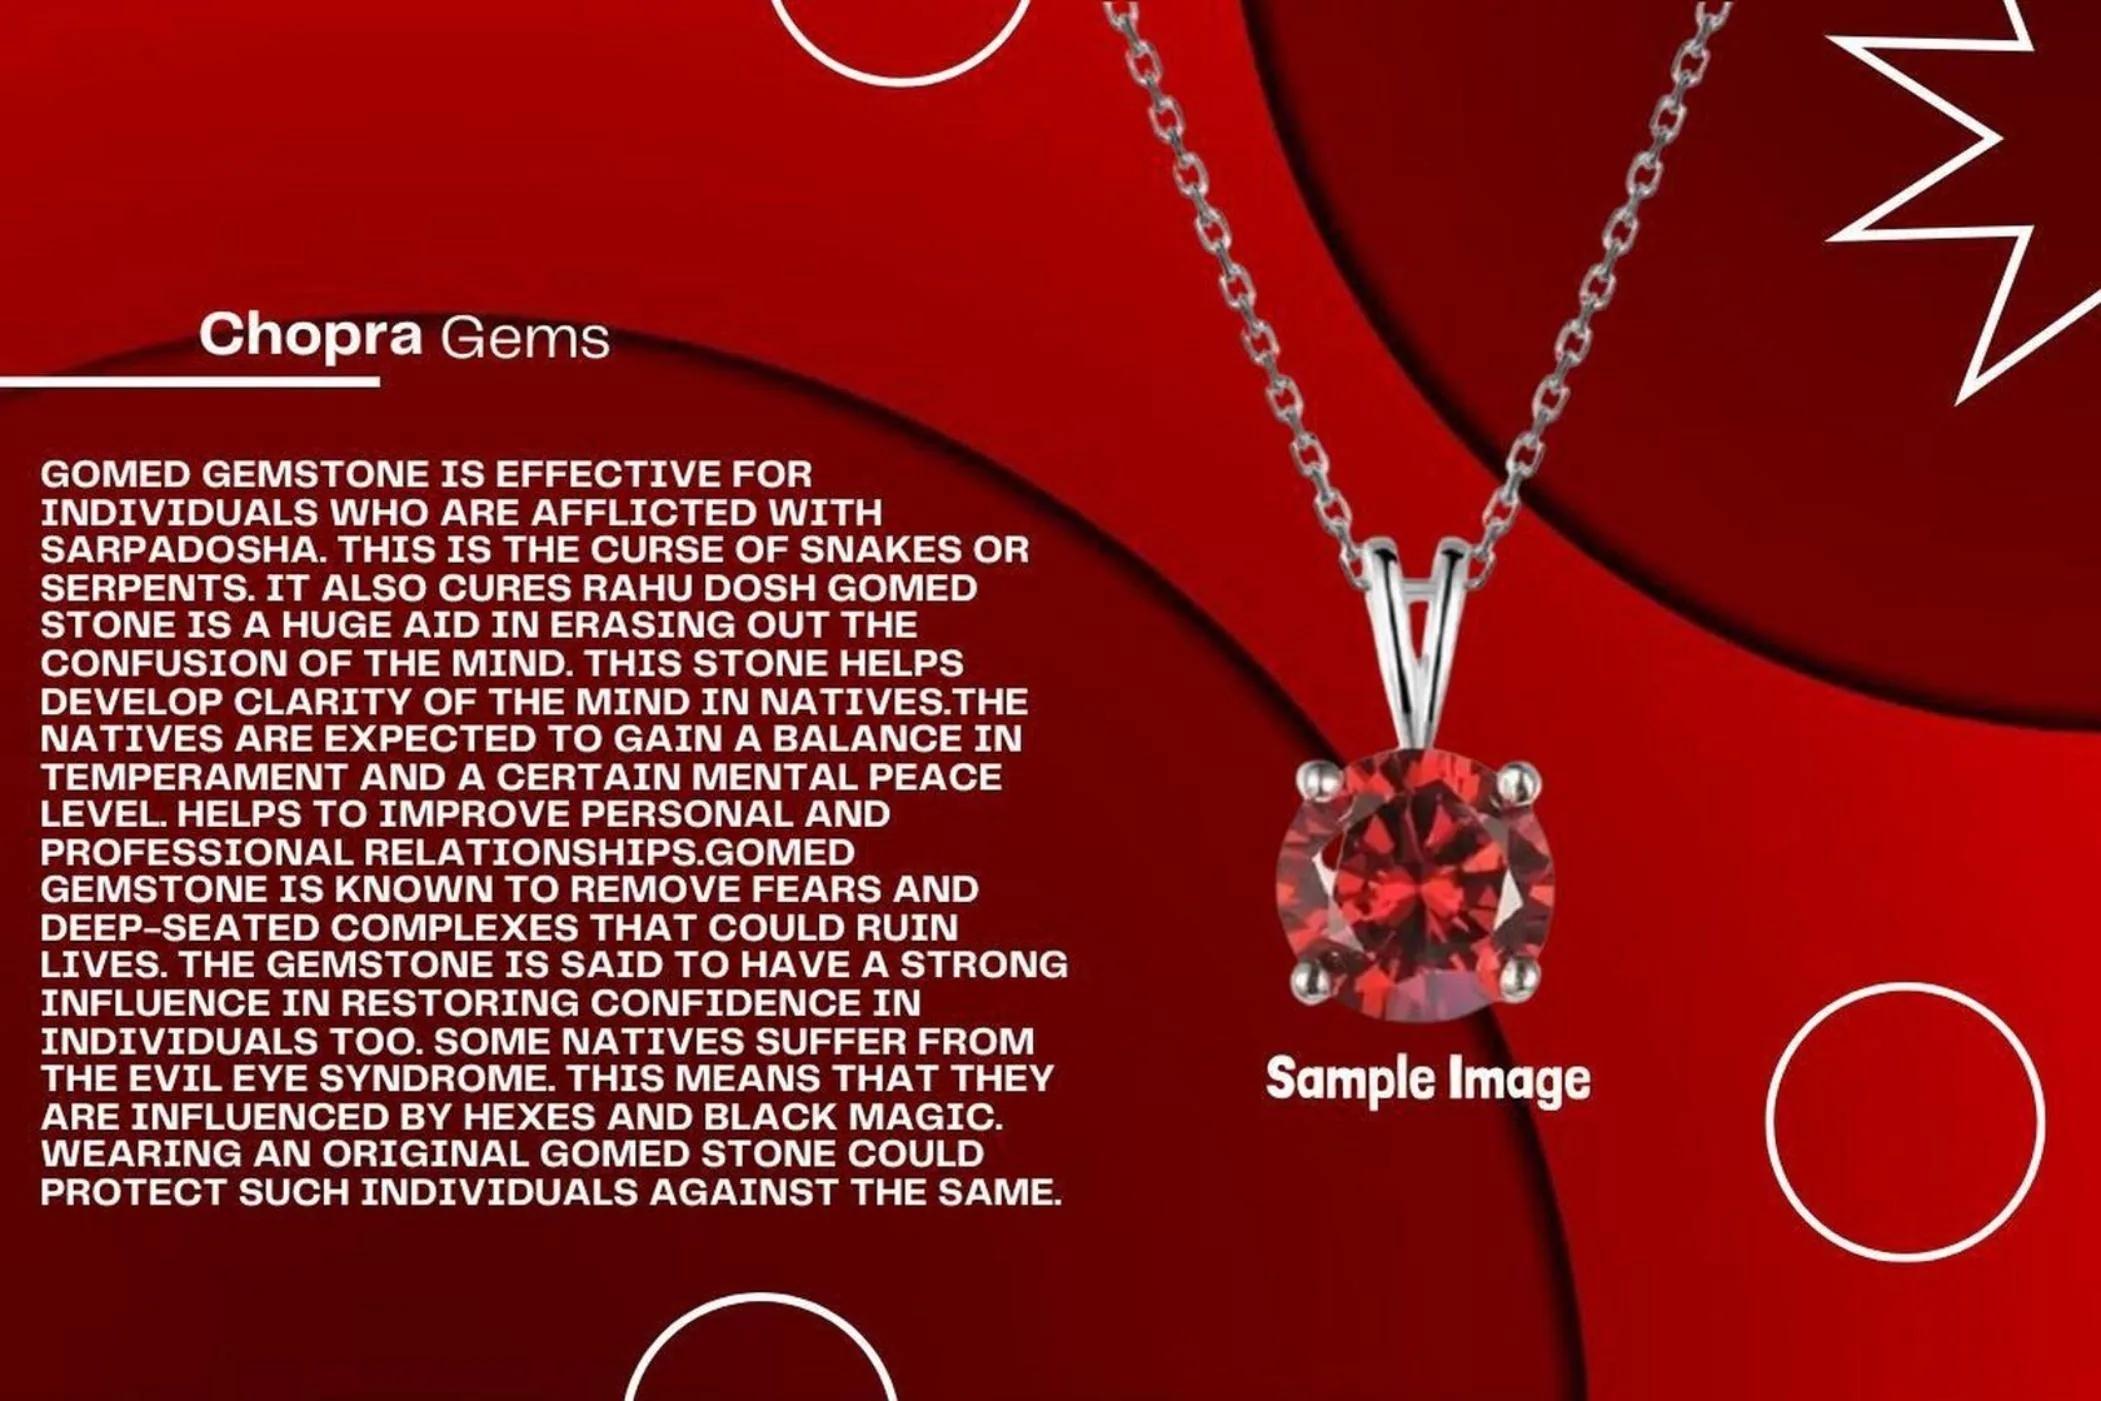
Chopra Gems Brass Certified and Natural Garnet Stone Pendant Red (Men and Women) (Pendant_BCX116)
Type: Necklaces & Pendants
Brand: Chopra Gems & Jewellery
Price: Rs. 795
 This is natural hessonite (gomed) gemstone. The stone is fully untreated. Gomed has great power to decrease the ill effects of planets and also help in treating several diseases. But the main thing is that should be kept in mind is one who should wear a correct stone that matches their zodiac signs for enjoying total benefits of these gemstones, these stones need to be carefully selected, so that one can get benefits from it. For achieving success, it is better to wear both hot and cold gemstones. The reason behind this combination is that it helps in maintain stability and eradicates health issues. It is a 100 genuine real hessonite.
Features: Type pendant,Color red,Material brass
Included: Garnet Stone Pendant